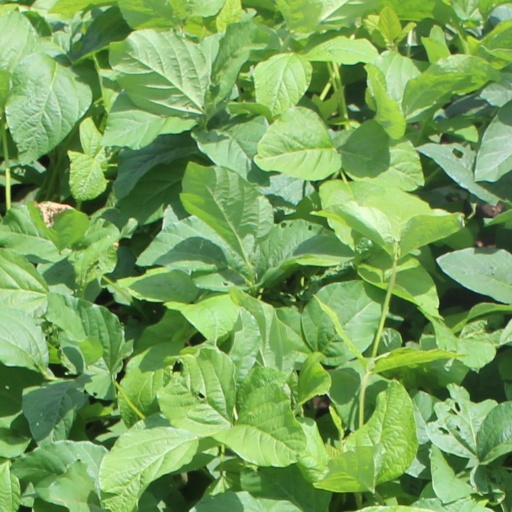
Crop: soybean